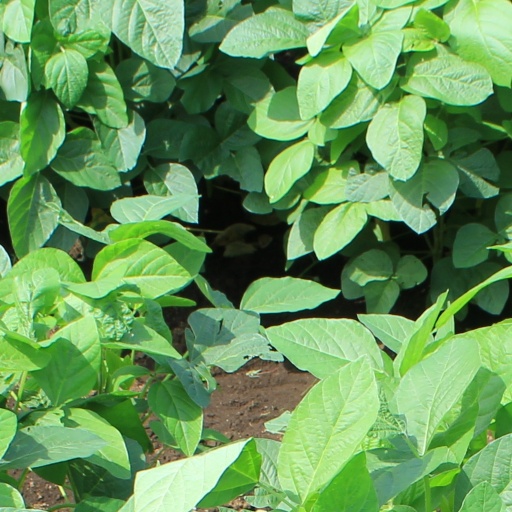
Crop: soybean